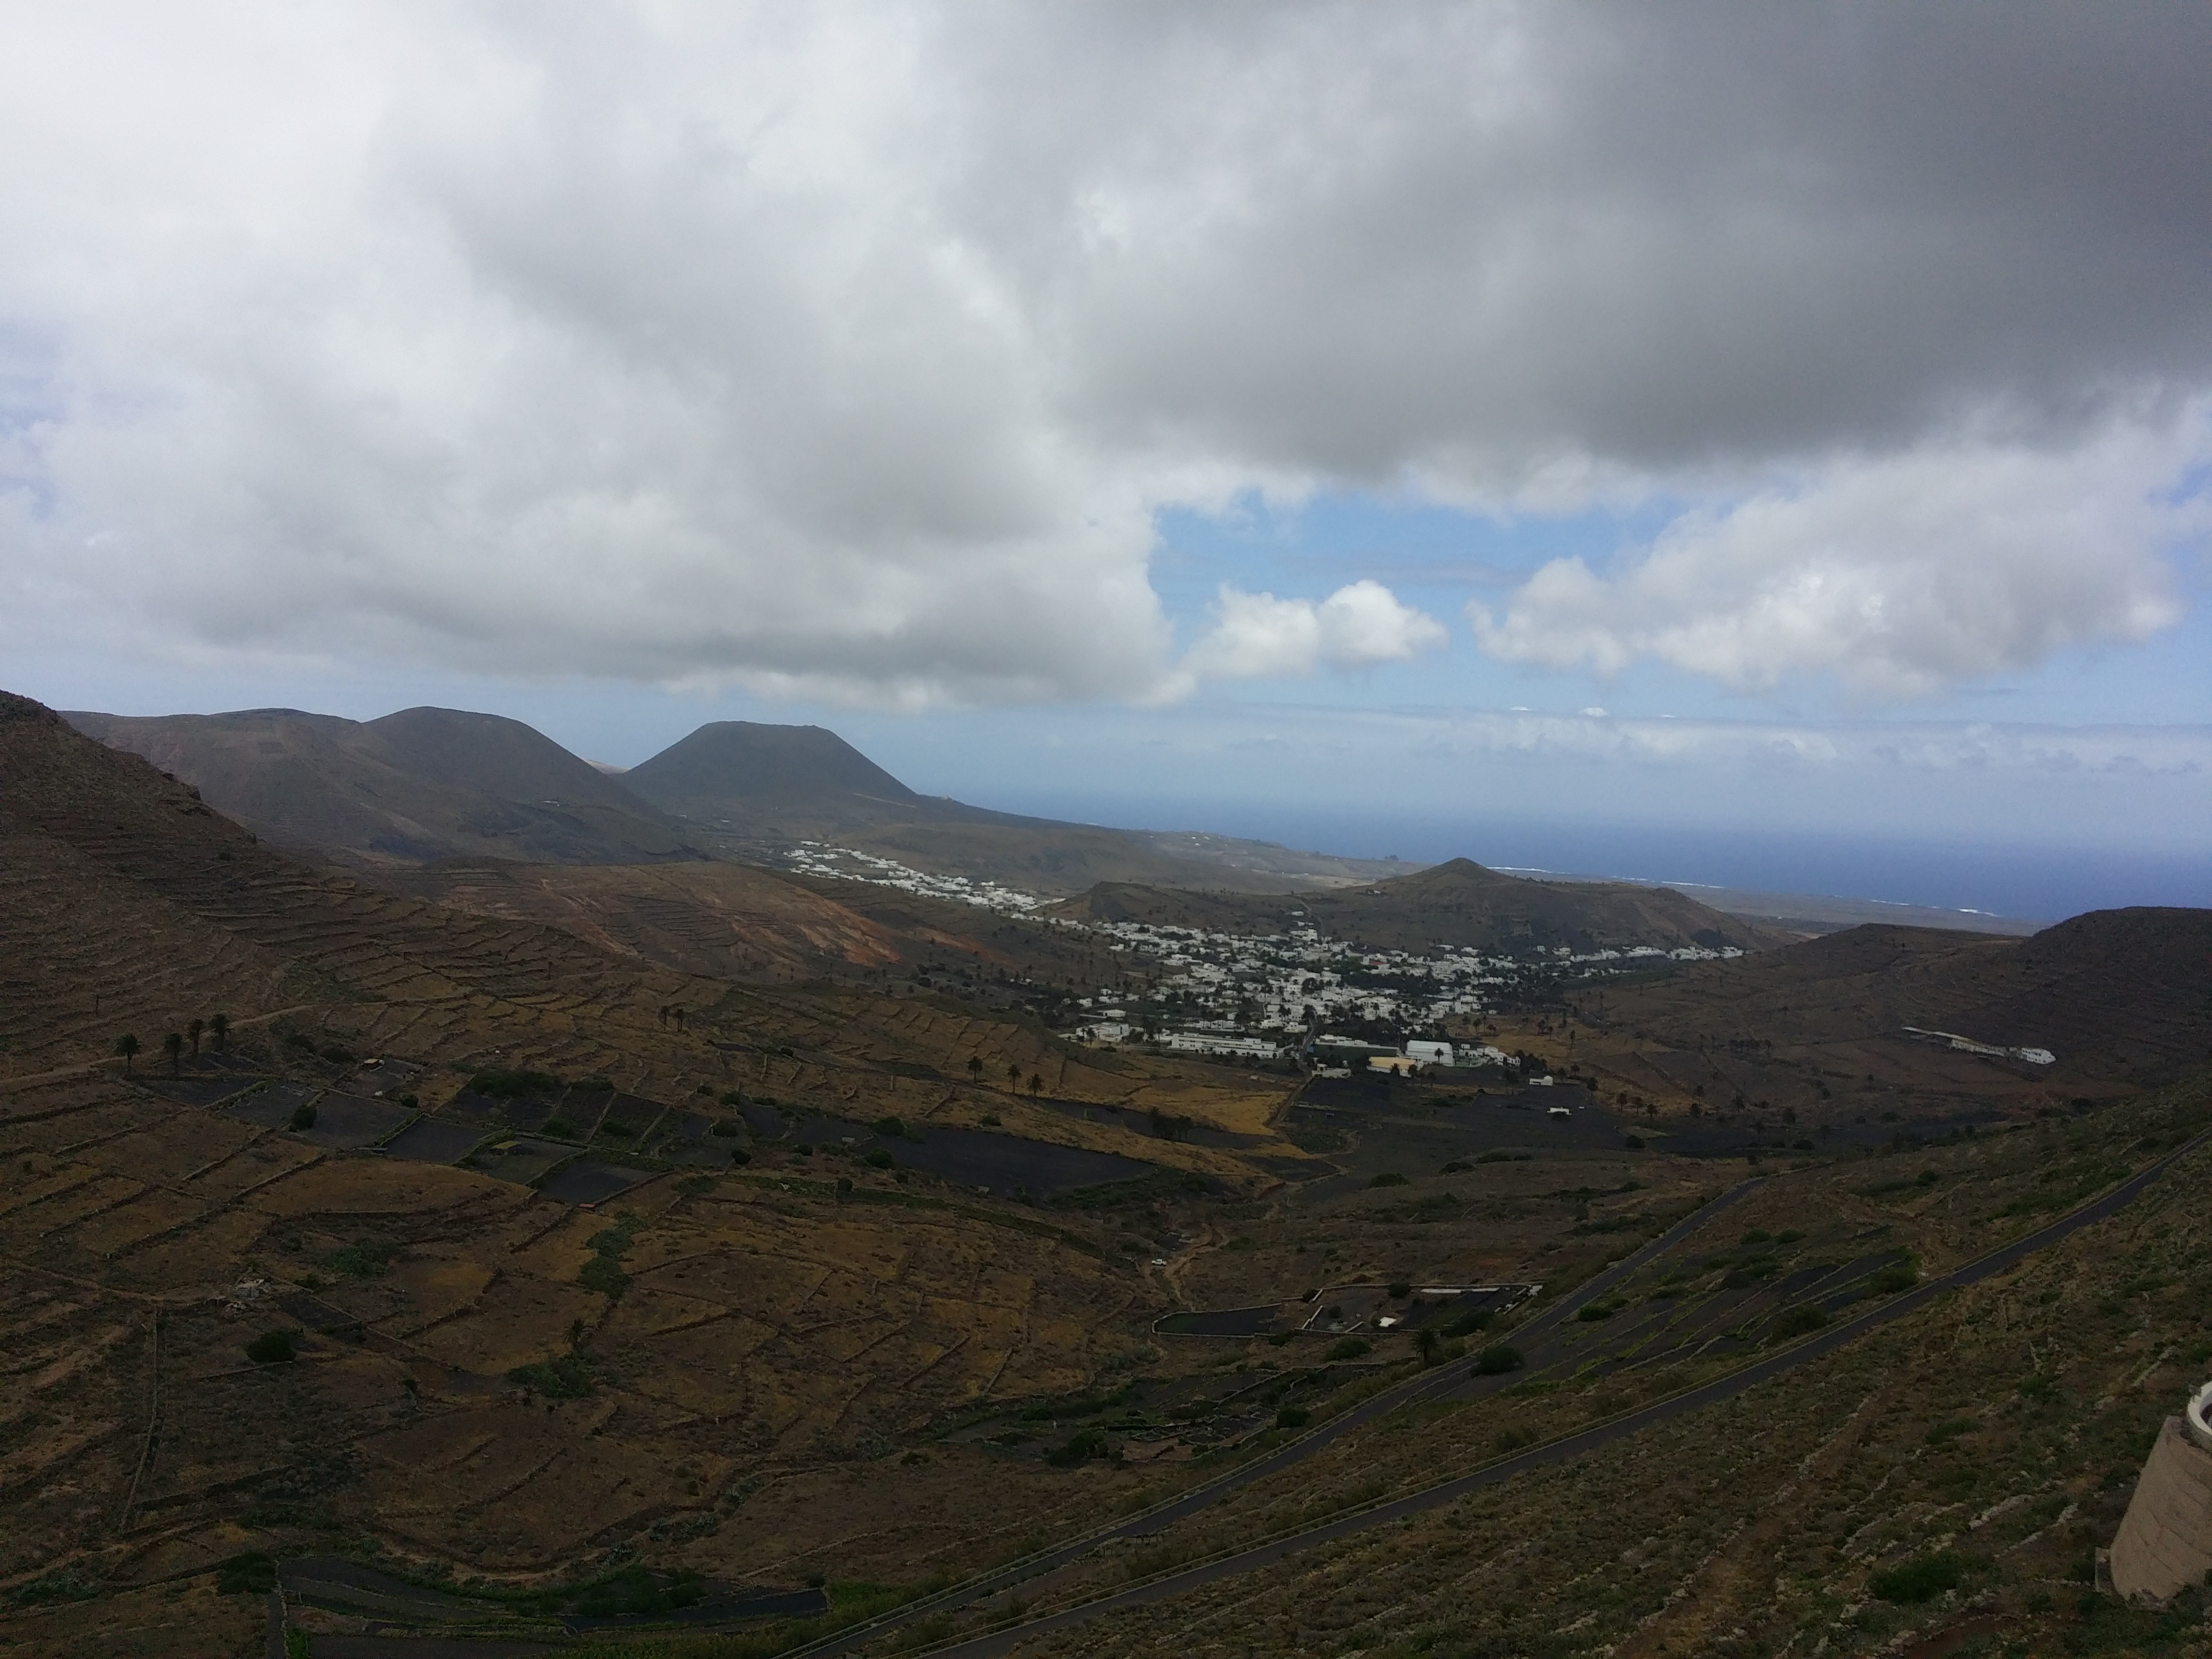
landscape, sea, wilderness, mountain, cloud, sky, hill, valley, mountain range, highland, ridge, plain, summit, plateau, fell, loch, canary, lanzarote, landform, mountain pass, geographical feature, mountainous landforms